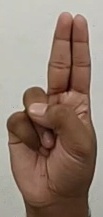
ASL sign: U